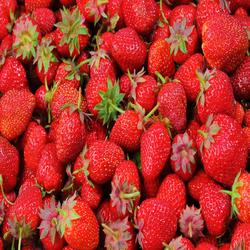
Label: Strawberry